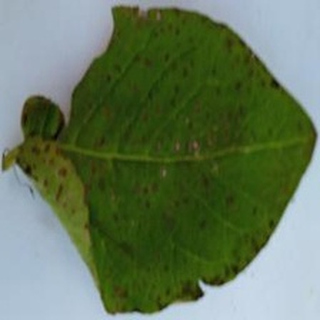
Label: potato_early_blight